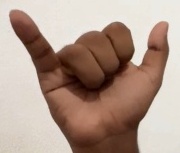
ASL sign: Y